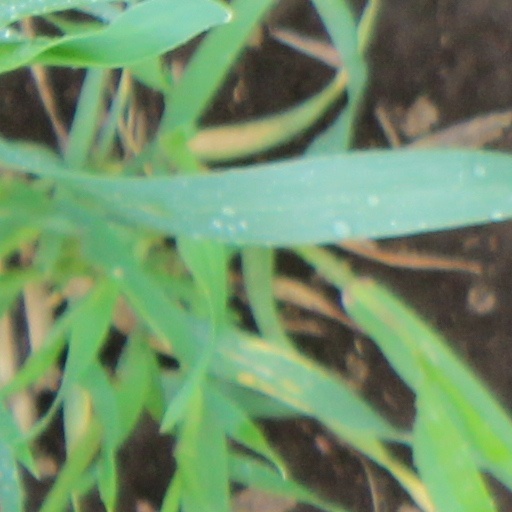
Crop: wheat